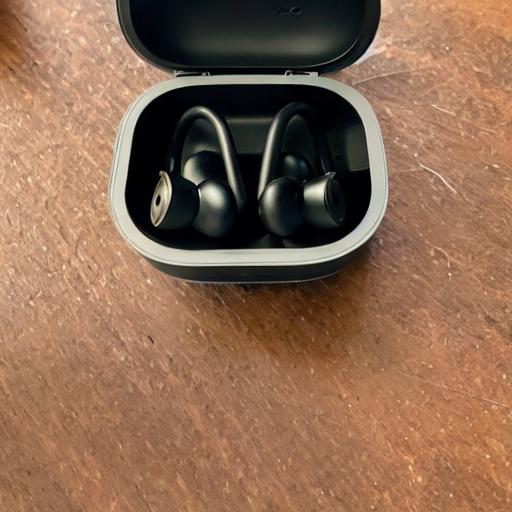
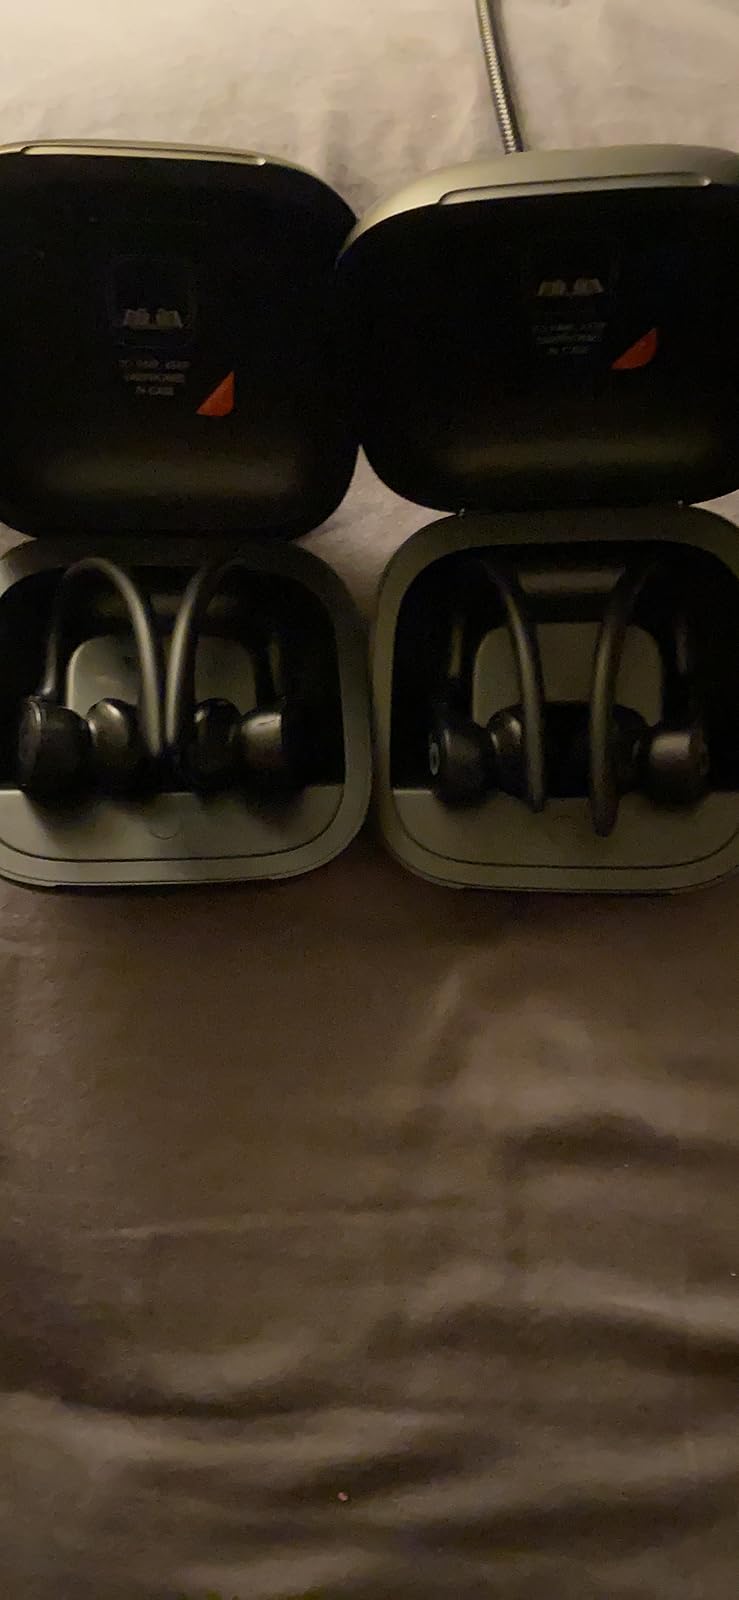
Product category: earbuds
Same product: no